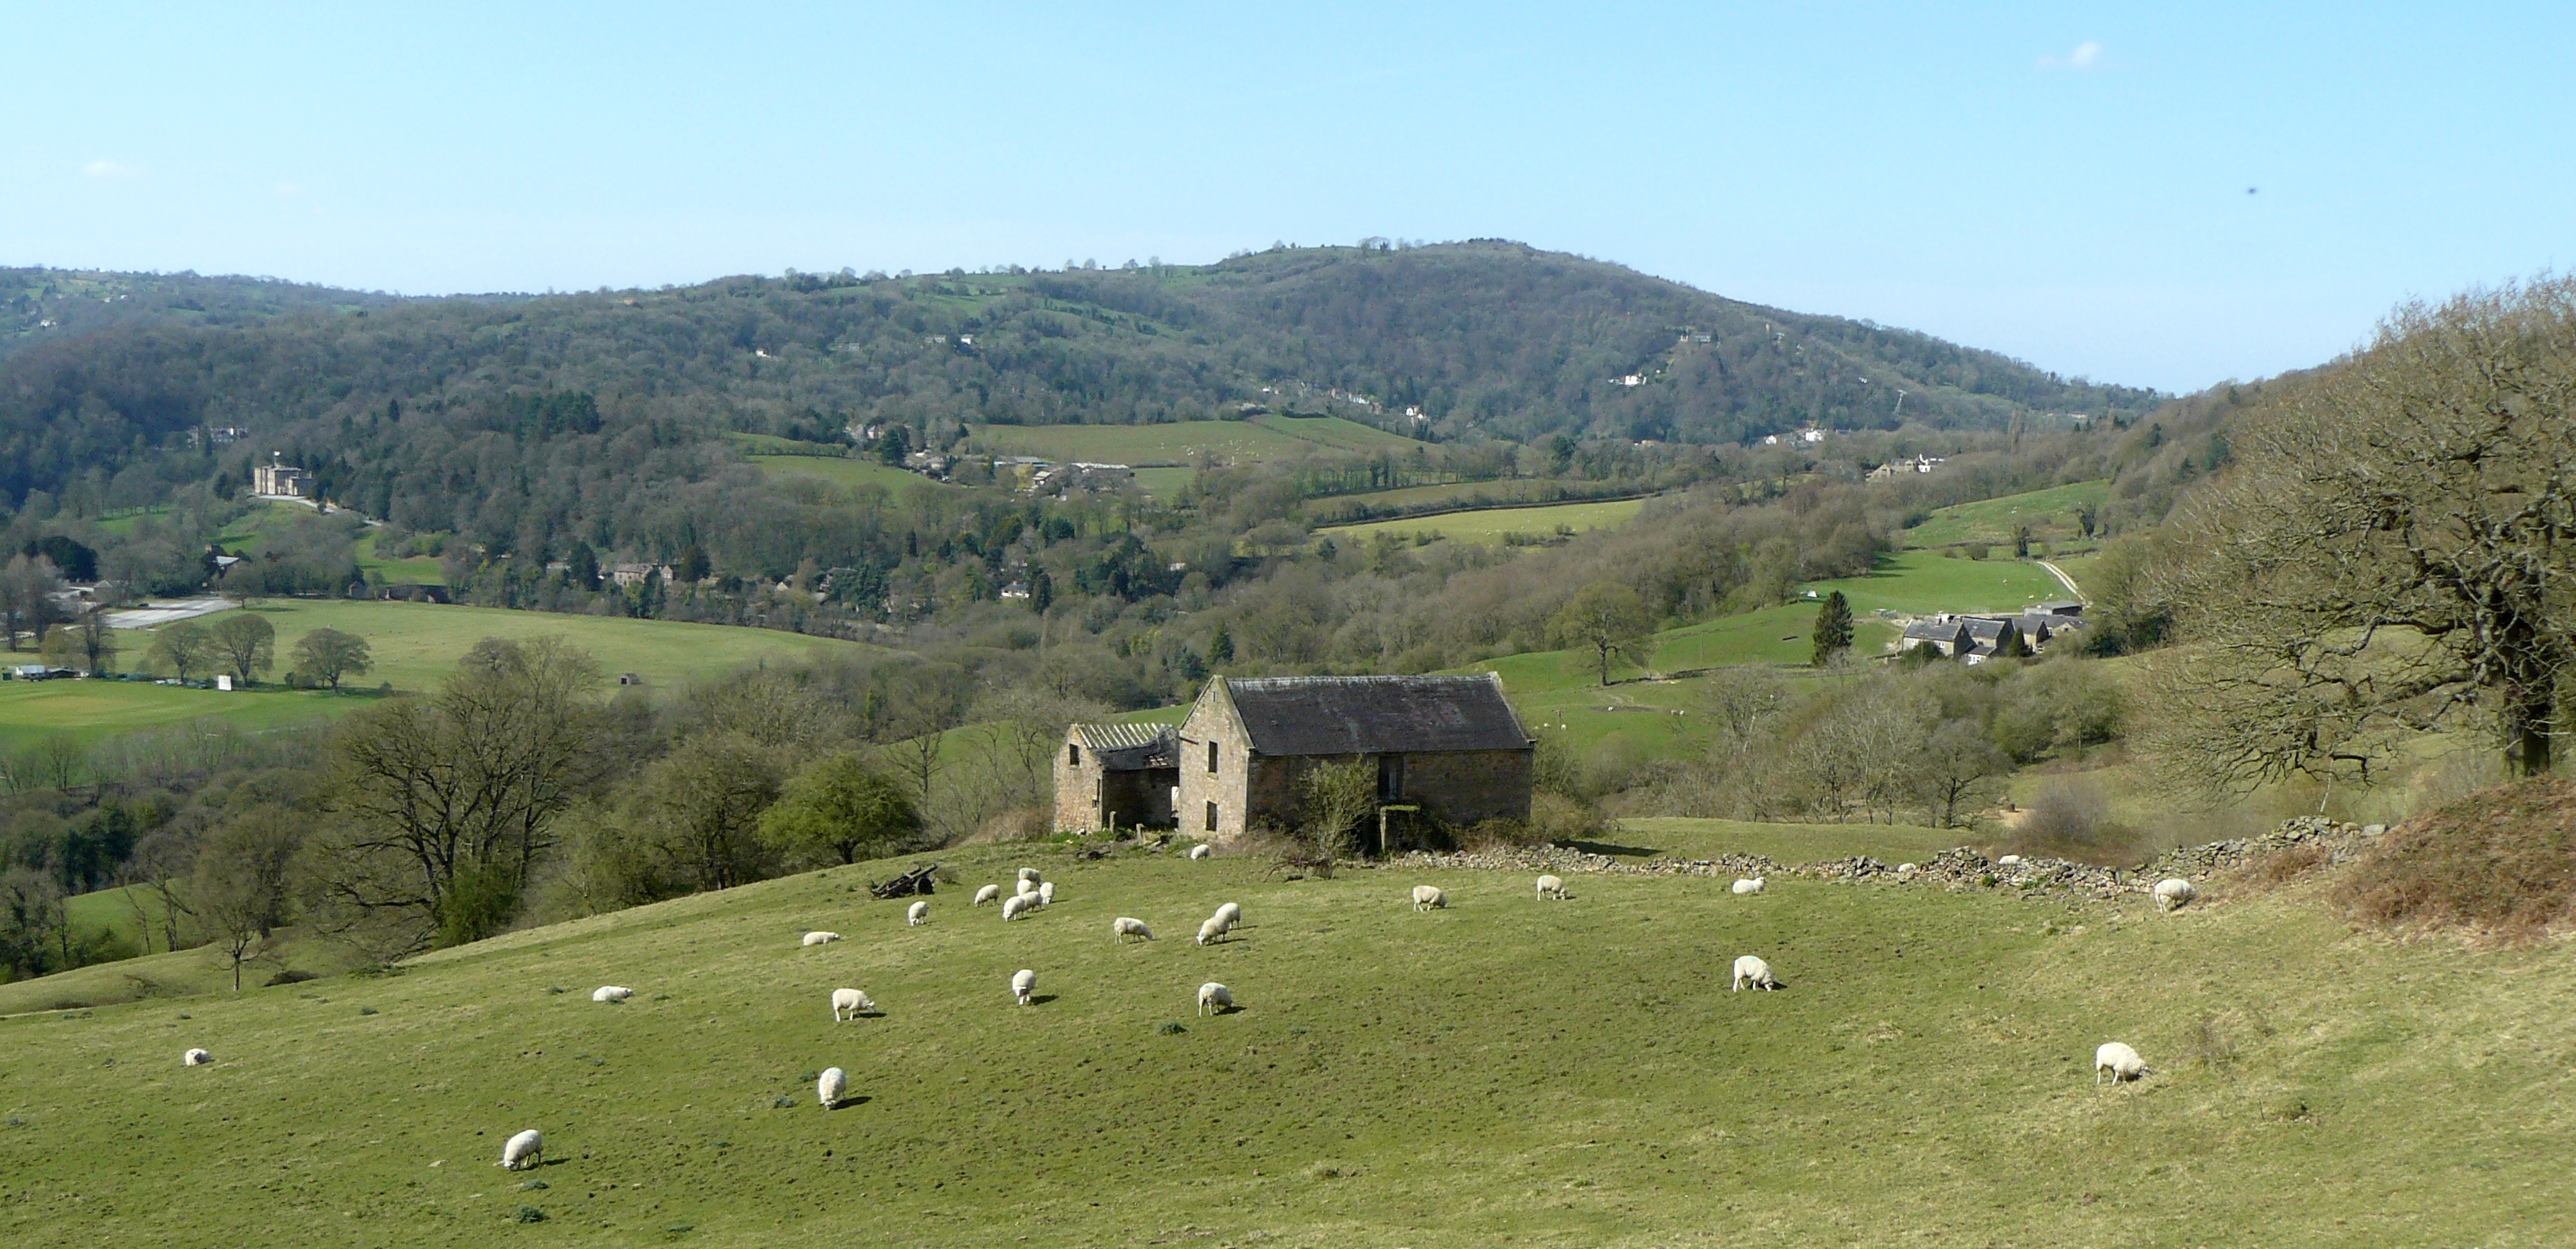
natural, grassland, pasture, highland, hill, rural area, hill station, land lot, fell, grazing, meadow, farm, plain, grass, field, landscape, croft, plateau